List of elections, 1701–1800

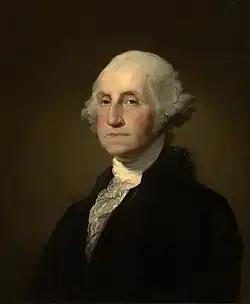
George Washington, winner of the 1788–89 United States presidential election

Great Britain by-elections